Hulton family of Hulton

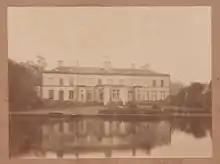
Hulton Hall c 1870

The Hulton family of Hulton lived and owned land in Lancashire for more than eight hundred years from the late-12th to the late-20th centuries. The family took its name from the three townships surrounding their Hulton Park Estate, Over, Middle and Little Hulton.